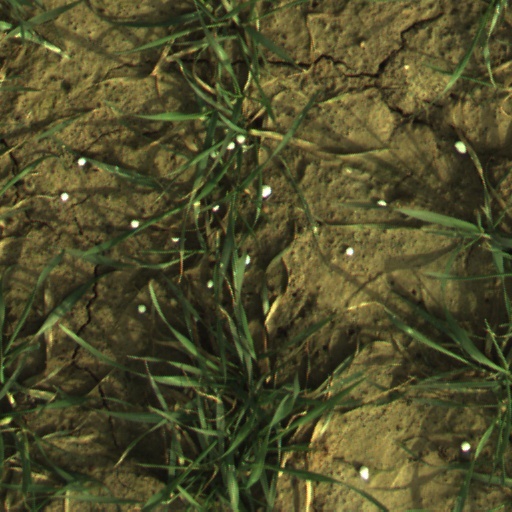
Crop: wheat